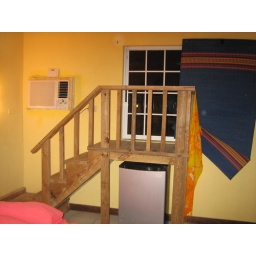
our room in culebra - there is a fantastic balcony on the other side of that window